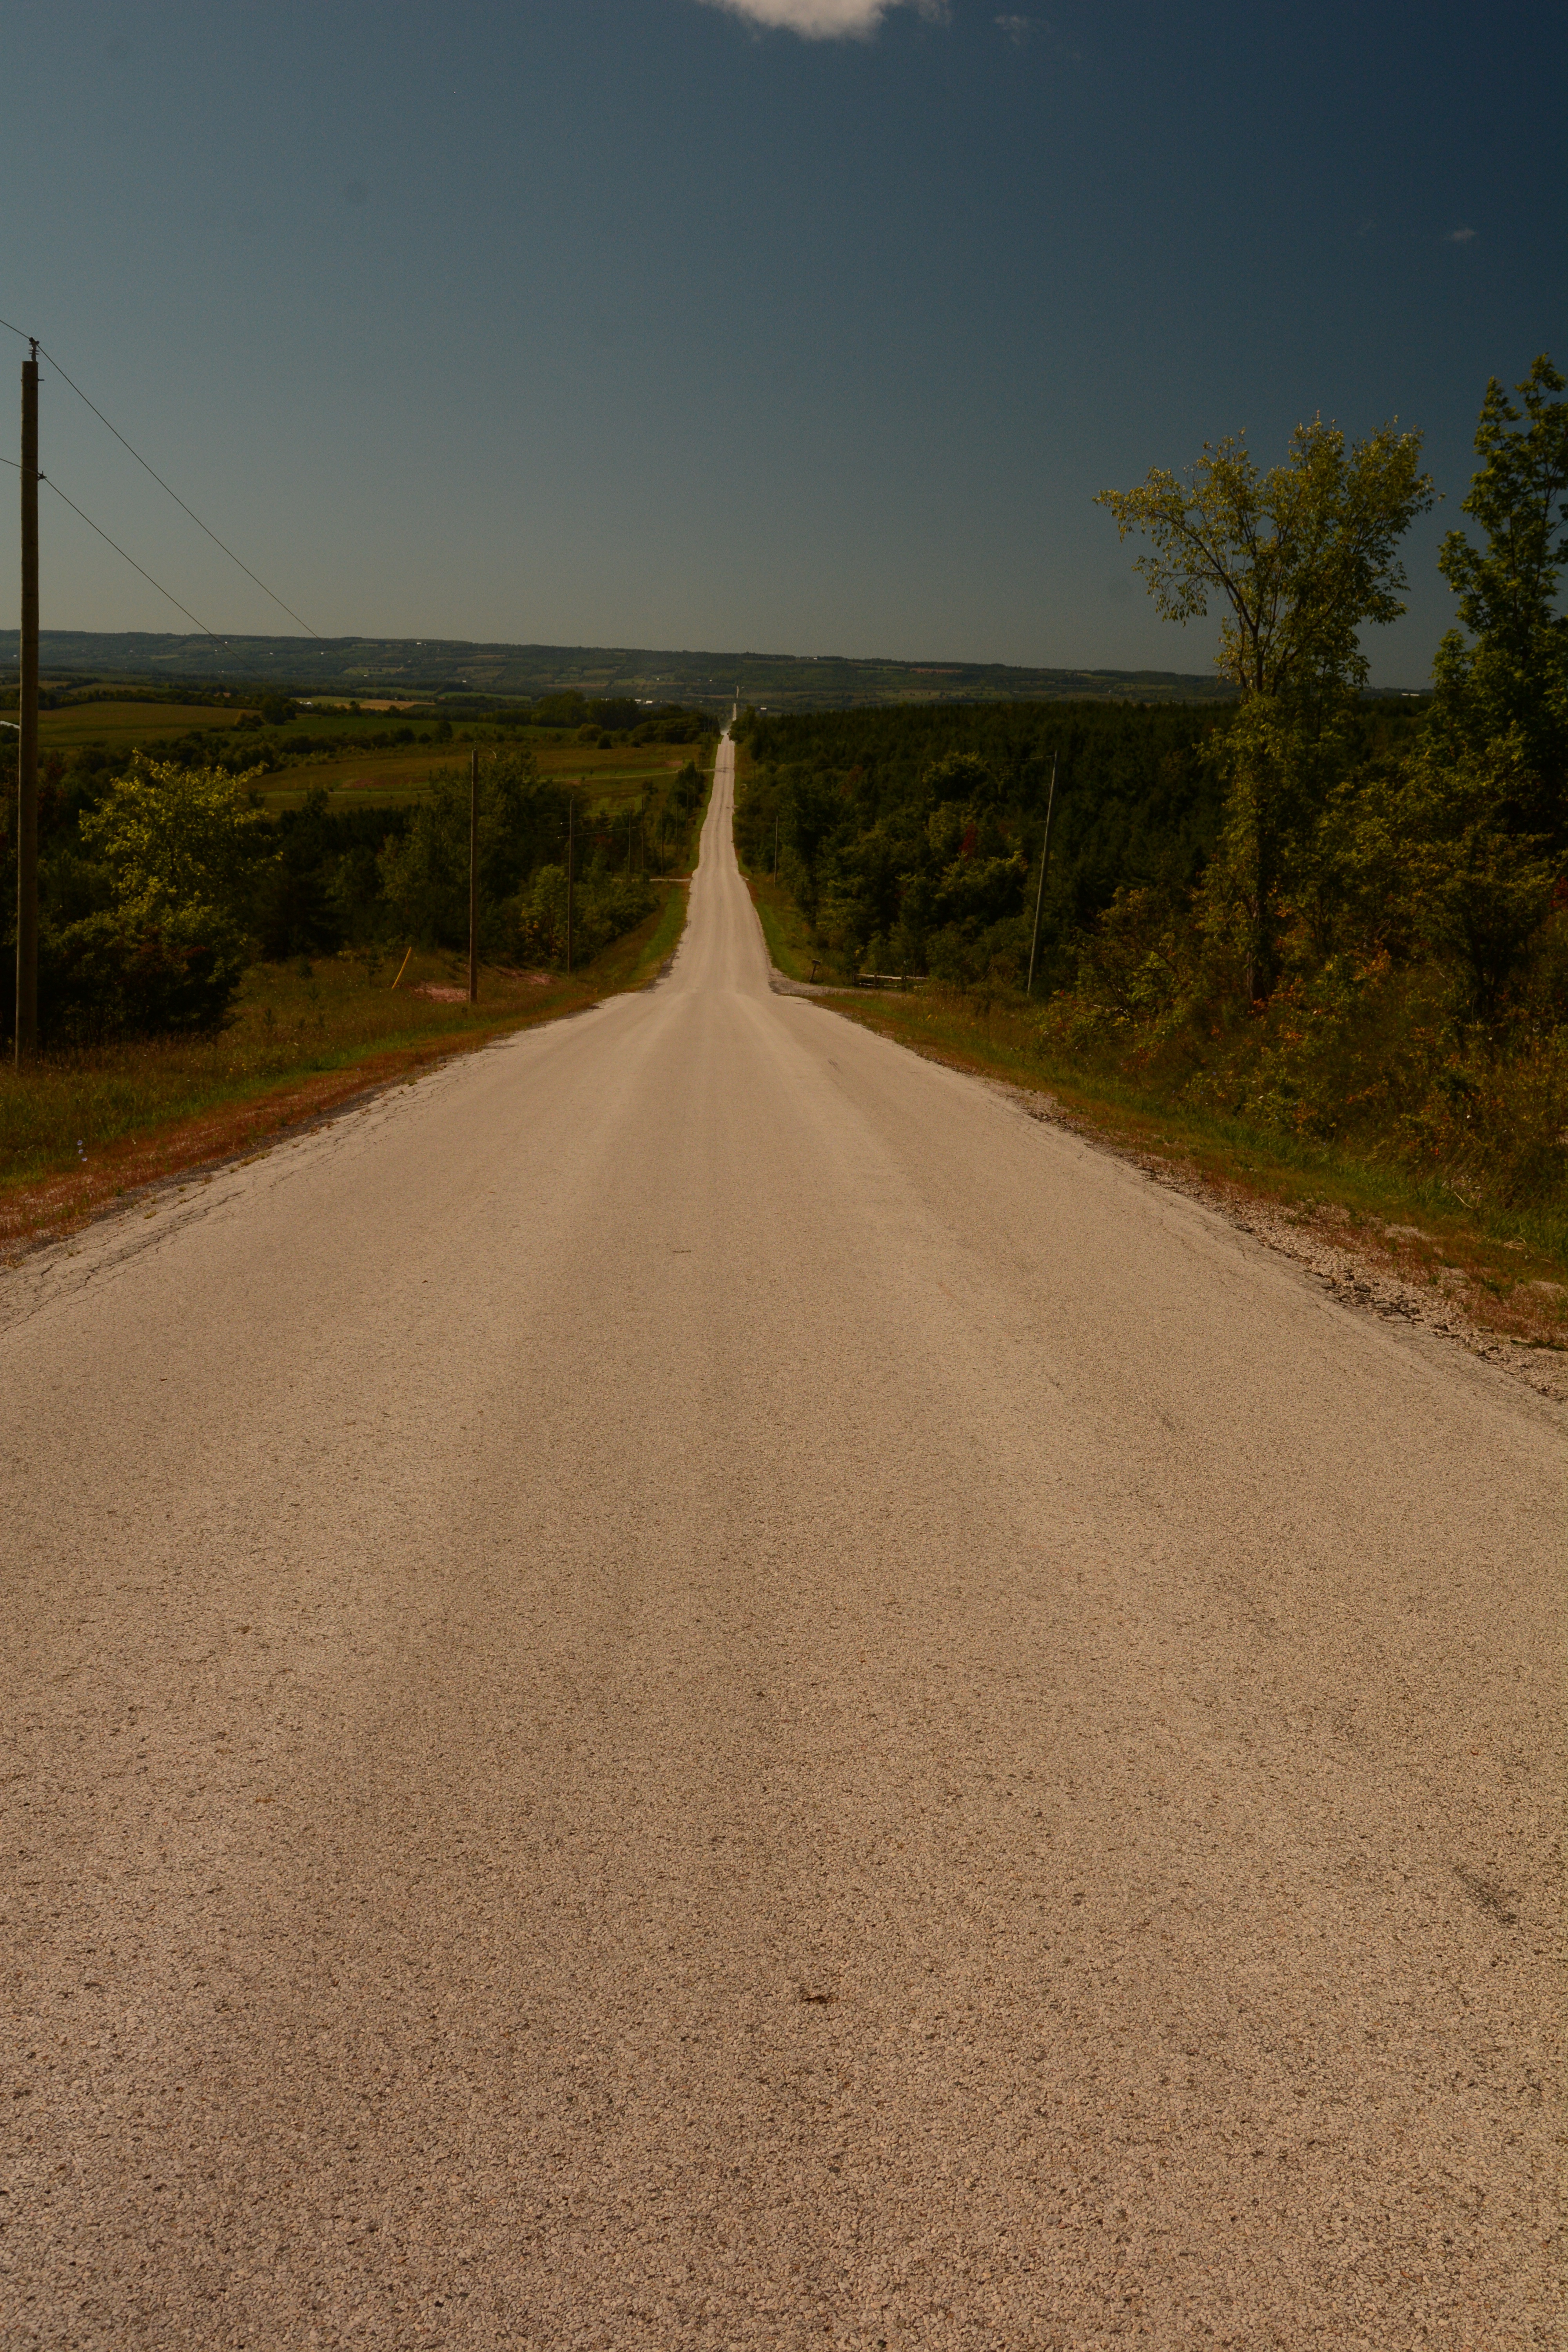
sand, horizon, road, sunlight, morning, hill, highway, asphalt, lane, road trip, infrastructure, road surface, atmospheric phenomenon, nonbuilding structure